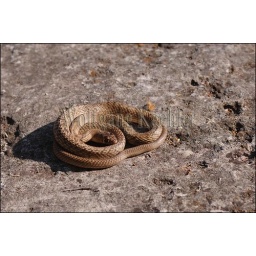
Usa, texas, hill country near hunt, western coachwhip snake warming up on rock